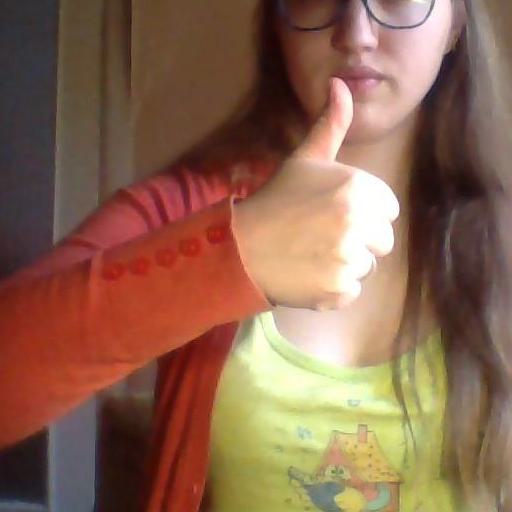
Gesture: like